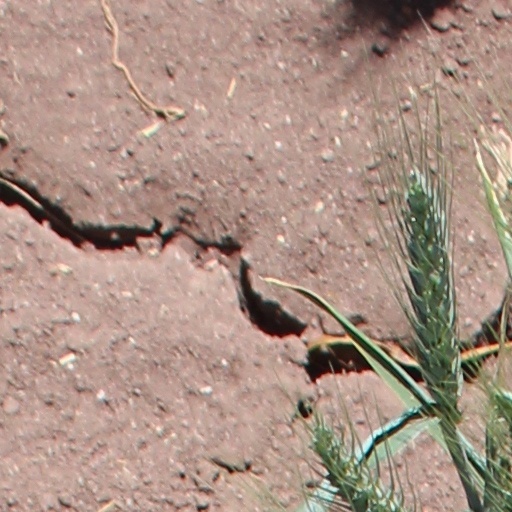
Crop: wheat